Schoenorchis

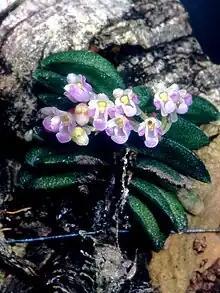
"Schoenorchis seidenfadenii"

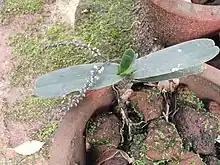
"Schoenorchis smeeana" (Rchb.f.) Jalal, Jayanthi & Schuit. (as "Xenikophyton smeeanum" (Rchb.f.) Garay)

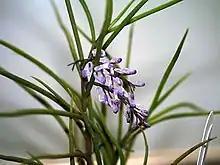
"Schoenorchis juncifolia" Reinw. ex Blume

Orchids in the genus "Schoenorchis" are small epiphytic, monopodial herbs with thin roots, sometimes with branching stems and flat to almost cylindrical leaves with their bases sheathing the thin, fibrous stems. The flowers are small, fleshy, fragrant, often white or reddish purple and do not open widely. The sepals and petals overlap at the base so that the flowers often appear tube-shaped. The labellum is rigidly fixed to the column, usually longer than the petals and has three lobes with a spur at its base. The side lobes of the labellum are erect and the middle lobe is often spatula-shaped.